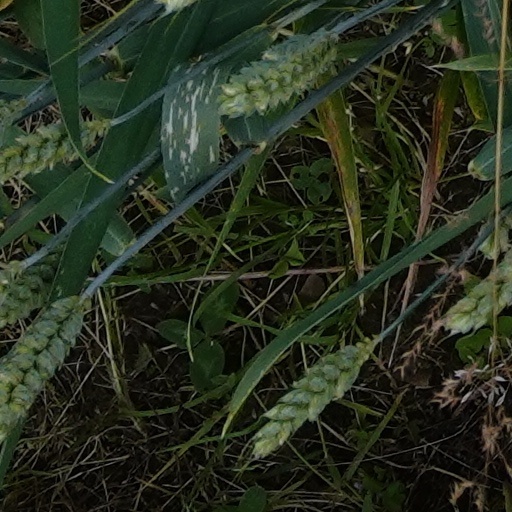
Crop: wheat